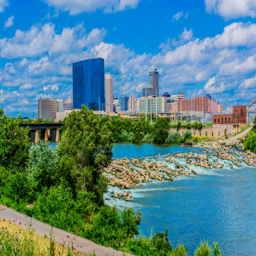
river with skyscrapers of skyline